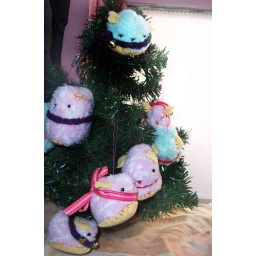
Guinea pigs in a tree